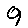
Label: 9